Rocco Marconi

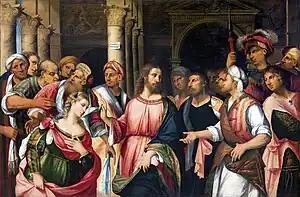
Rocco Marconi, "Christ and the Adulteress", c. 1525, Oil on canvas, 131 x 197 cm, Gallerie dell'Accademia, Venice

Rocco Marconi (born before 1490 – 13 May 1529) was an Italian painter of the Renaissance period, active mainly in Venice and Treviso. He was a pupil of the painter Giovanni Bellini along with Vittore Belliniano and Girolamo Santacroce. His first wife died in 1511. He is known to have joined the Venetian painters' guild (fraglia) in 1517, and the "Scuola di Sant’Anna" in 1526.